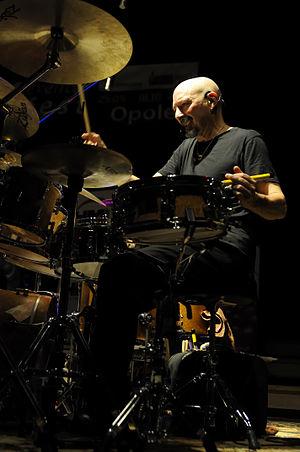
Steve Smith, né le 21 août 1954 à Whitman, est un musicien américain, batteur de jazz, rock et pop.